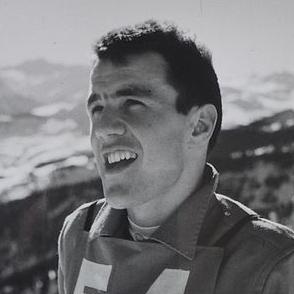
Age: 22